Rufus Jones (actor)

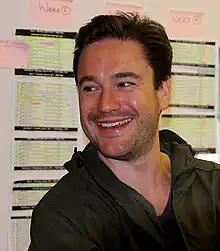
Jones in 2011

Rufus Jones (born 1975) is an English actor known for his appearances on television which include David Wilkes in "W1A", Dr. Foggerty in "Hunderby", Tom in "Camping", and Peter in "Home" (which he also wrote).